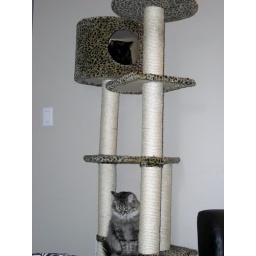
This is the cat tree in the living room, Danya tries to share it a bit.